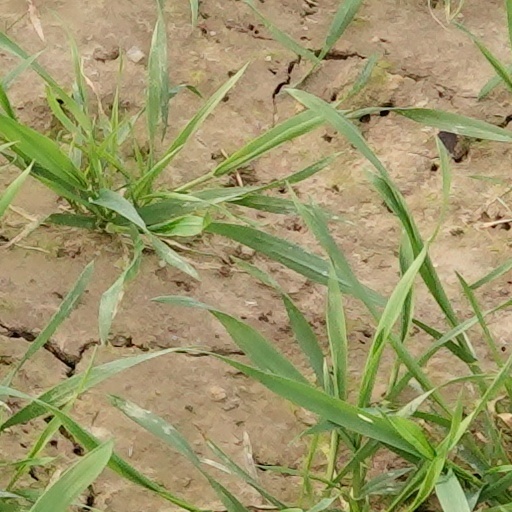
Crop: wheat